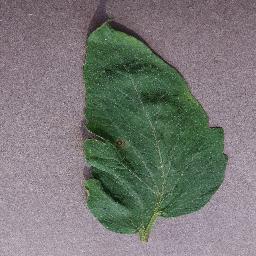
Label: Tomato___Target_Spot